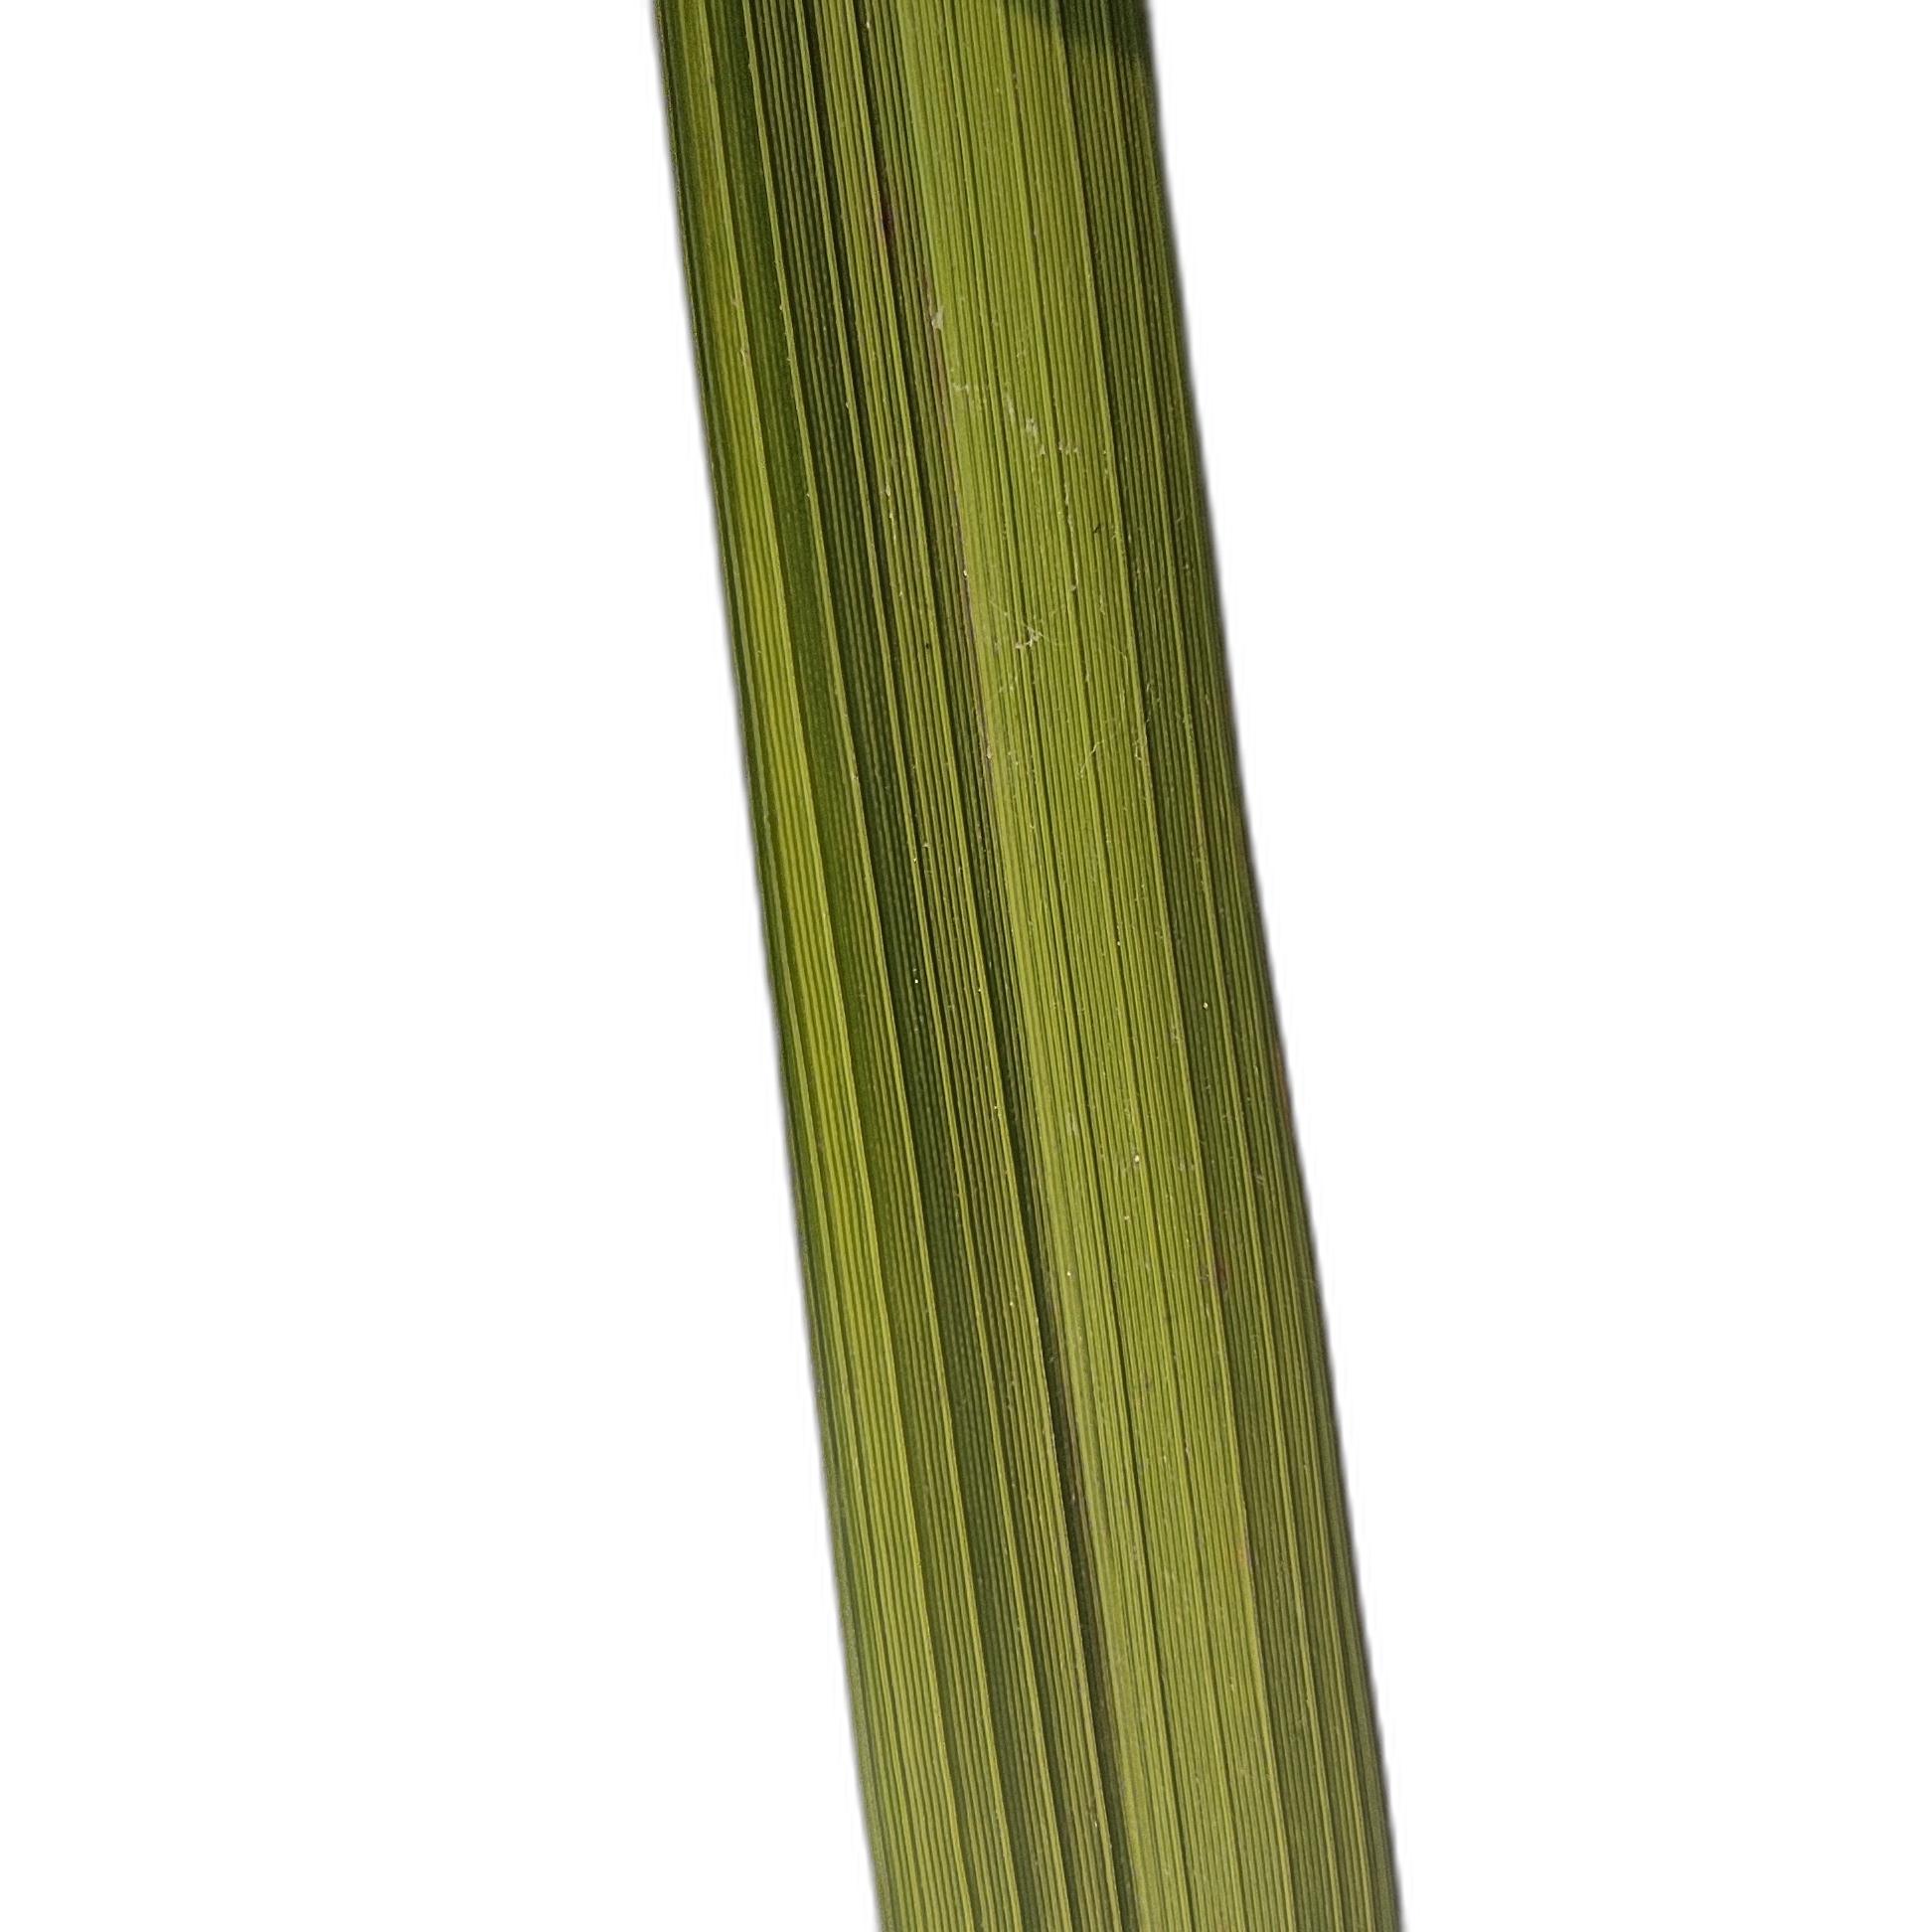
Label: Healthy